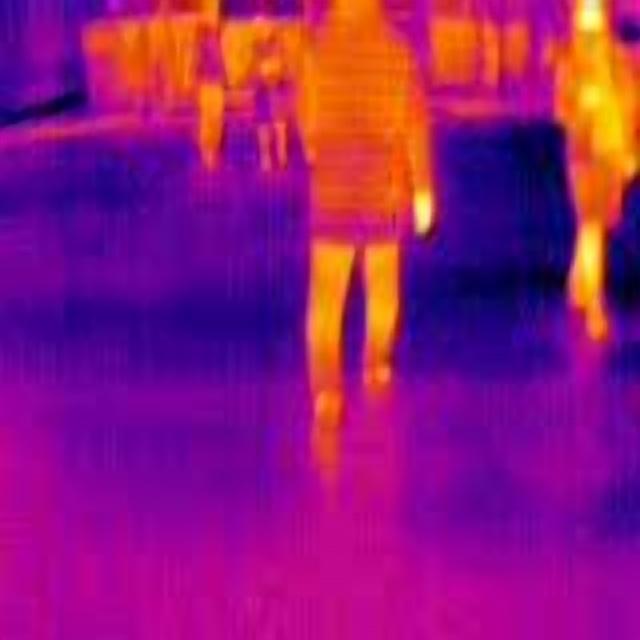
Detected objects:
label: person
label: person
label: person
label: person
label: person
label: person